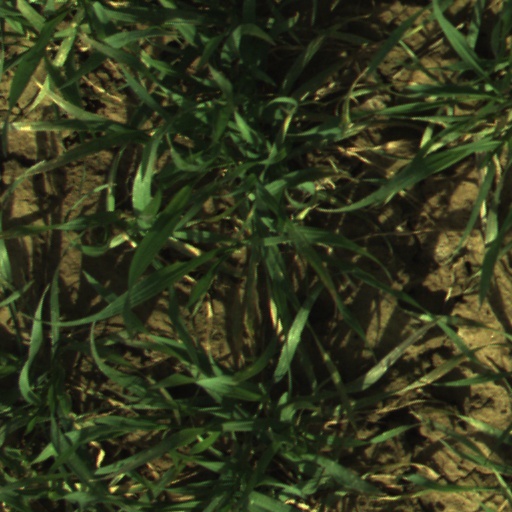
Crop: wheat